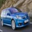
Label: automobile